Madrid Central

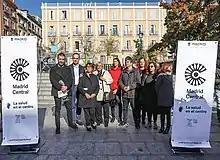
Councilors of the town hall on the day of the inauguration in the Plaza de Pedro Zerolo.

Madrid Central was approved by the Governing Board of the City Council of Madrid on October 29, 2018. Its inauguration was initially scheduled for November 23, 2018, but was delayed until November 30, 2018, due to the request of the Business Confederation of Madrid-CEOE so that the implementation of the protocol did not coincide with Black Friday.